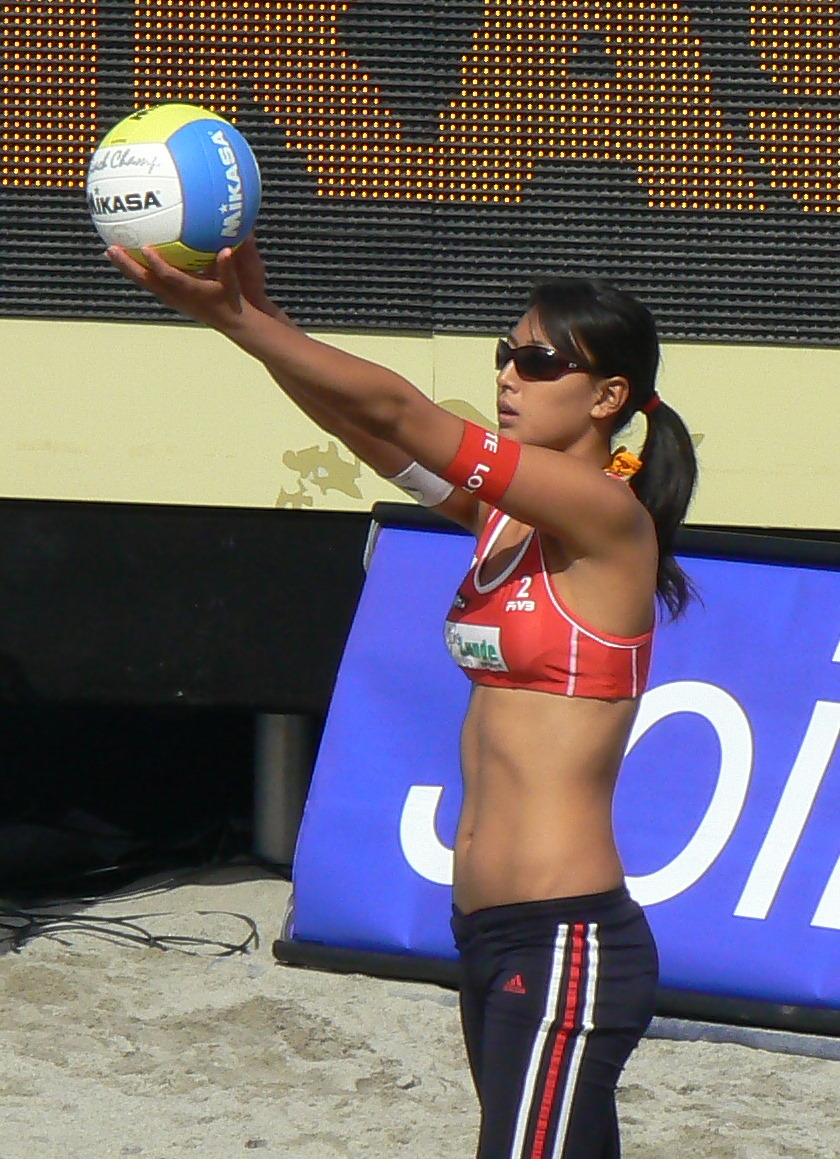
มิวะ อาซาโอะ

| name = มิวะ อาซาโอะ
| image = MiwaAsao2008Serving.jpg
| caption = มิวะ อาซาโอะ ในการแข่งขันที่ประเทศนอร์เวย์ในปี ค.ศ. 2008
| fullname = มิวะ อาซาโอะ
| birth_place = ซูซูกะ จังหวัดมิเอะ ประเทศญี่ปุ่น
| height = Official profile
| currentteammate = อายูมิ คูซาโนะ
| tours (points) =
| updated = 23 สิงหาคม ค.ศ. 2014
มิวะ อาซาโอะ () เกิดวันที่ 2 กุมภาพันธ์ ค.ศ. 1986 ที่เมืองซูซูกะ จังหวัดมิเอะ เป็นนักกีฬาวอลเลย์บอลชายหาดหญิงชาวญี่ปุ่น ซึ่งมักมีการอ้างถึงเธอผ่านสื่อในฐานะ "นางฟ้าแห่งวอลเลย์บอลชายหาด" หรือเรียกอย่างย่อว่า "นางฟ้าชายหาด" เนื่องด้วยเธอมีหน้าตาดี อาซาโอะได้ช่วยให้กีฬาวอลเลย์บอลชายหาดเป็นที่นิยมในประเทศญี่ปุ่น ในขณะที่ตัวเธอเองได้กลายเป็นผู้มีชื่อเสียงระดับประเทศ ผ่านการปรากฏตัวนับครั้งไม่ถ้วนทั้งในโทรทัศน์, นิตยสาร และหนังสือพิมพ์
== อ้างอิง ==
*
*
== แหล่งข้อมูลอื่น ==
* Miwa Asao - Profile at the Beach Volleyball Database
*
* Official Blog
หมวดหมู่:นักวอลเลย์บอลชายหาดชาวญี่ปุ่น
หมวดหมู่:นักวอลเลย์บอลหญิงชาวญี่ปุ่น
หมวดหมู่:บุคคลจากจังหวัดมิเอะ